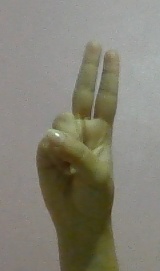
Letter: taa